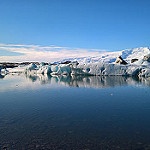
Scene: Outdoor